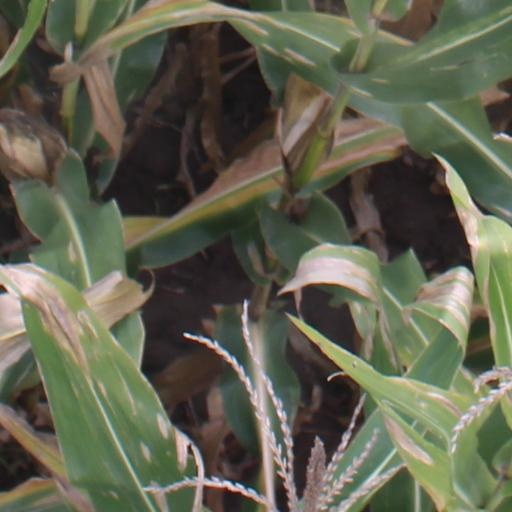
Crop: maize; corn